The Art of Letting Go

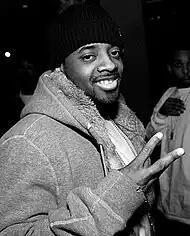
Carey's then-manager and longtime friend Jermaine Dupri had the idea of release the song on Facebook.

On November 11, 2013, "The Art of Letting Go" was premiered via Carey's Facebook account. The decision to release it on the social networking was done by Carey's longtime collaborator, friend, and then-new manager, Jermaine Dupri. According to Dupri, "Most artists upload their music to Facebook using SoundCloud, YouTube and Vevo, but we are the first that are giving the music through the Facebook player." He claimed that the release was not to be considered "a ploy against traditional distribution routes", but "an exercise to do something that none of those other outlets can do, basically." He also explained that many fans of the singer are old school and that they "need to be exposed to the song on radio first to want to support her, so while the Facebook premiere will attract a lot of die hard fans, many more fans will only be exposed to Mariah by airplay and that is what will drive up her iTunes position."